Danny Clark (American football)

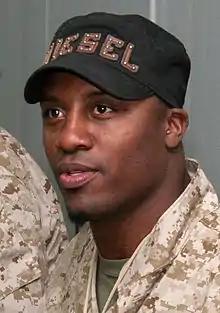
Clark in 2009

Danny Clark IV (born May 9, 1977) is an American former professional football linebacker. He was selected by the Jacksonville Jaguars in the seventh round of the 2000 NFL draft. He played college football at Illinois.